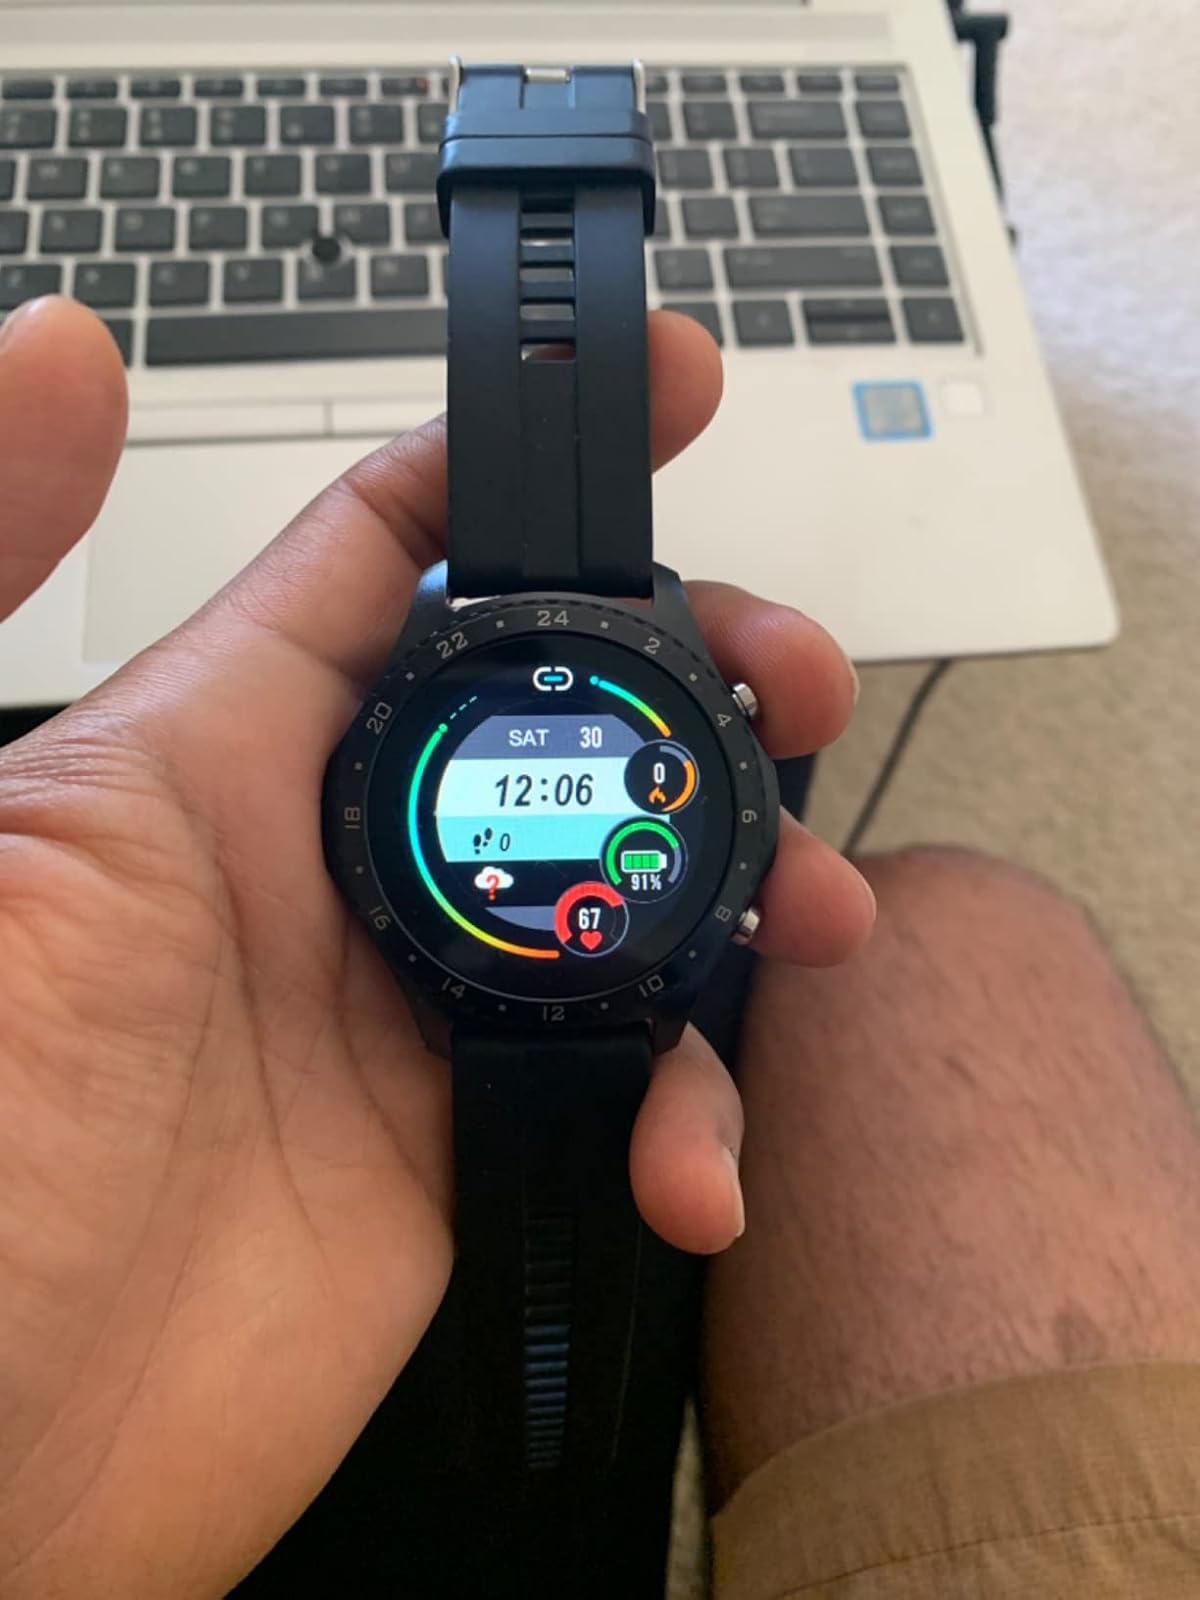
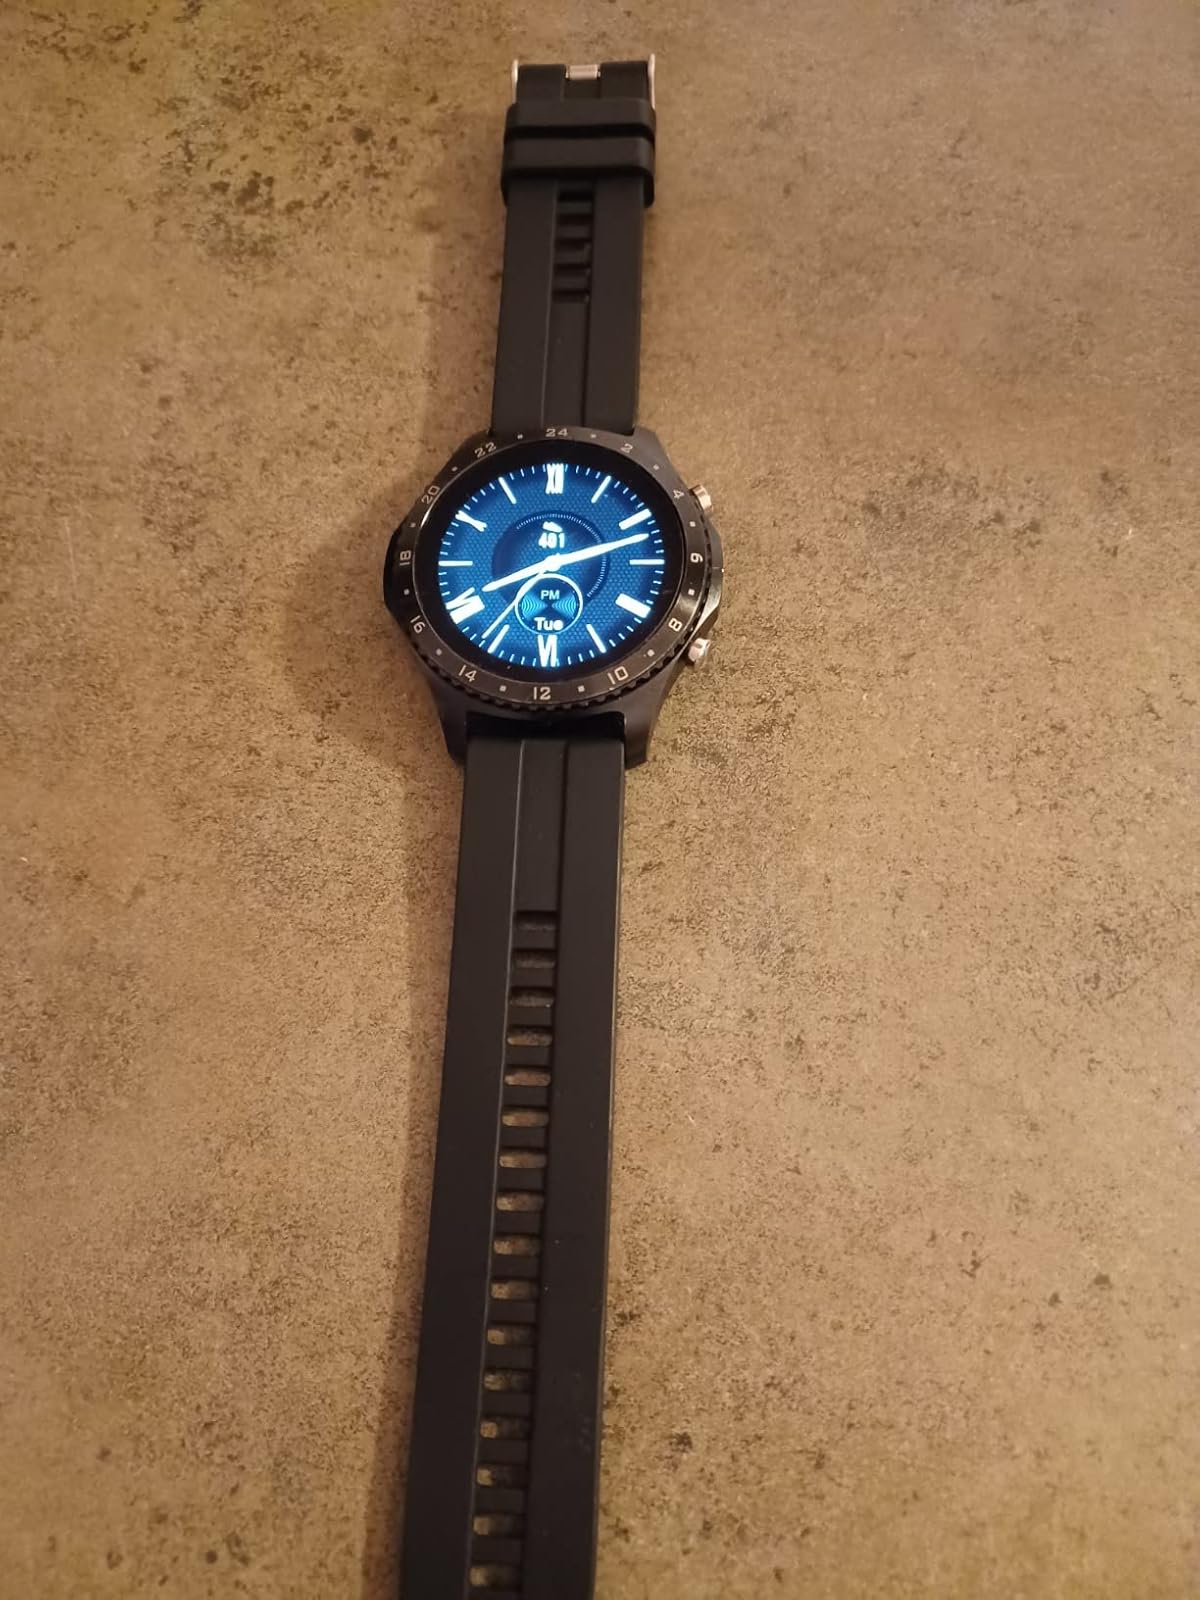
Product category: smartwatch
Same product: yes